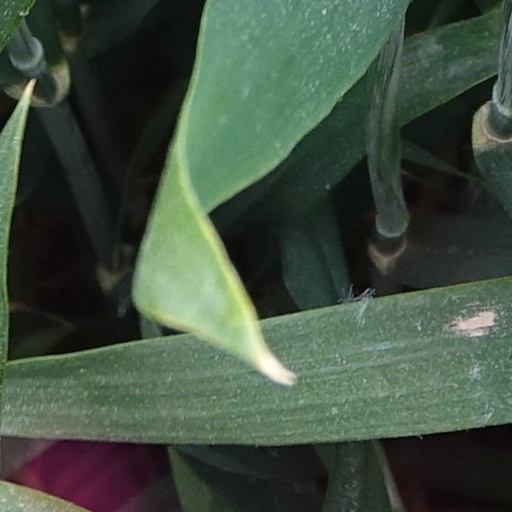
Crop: wheat